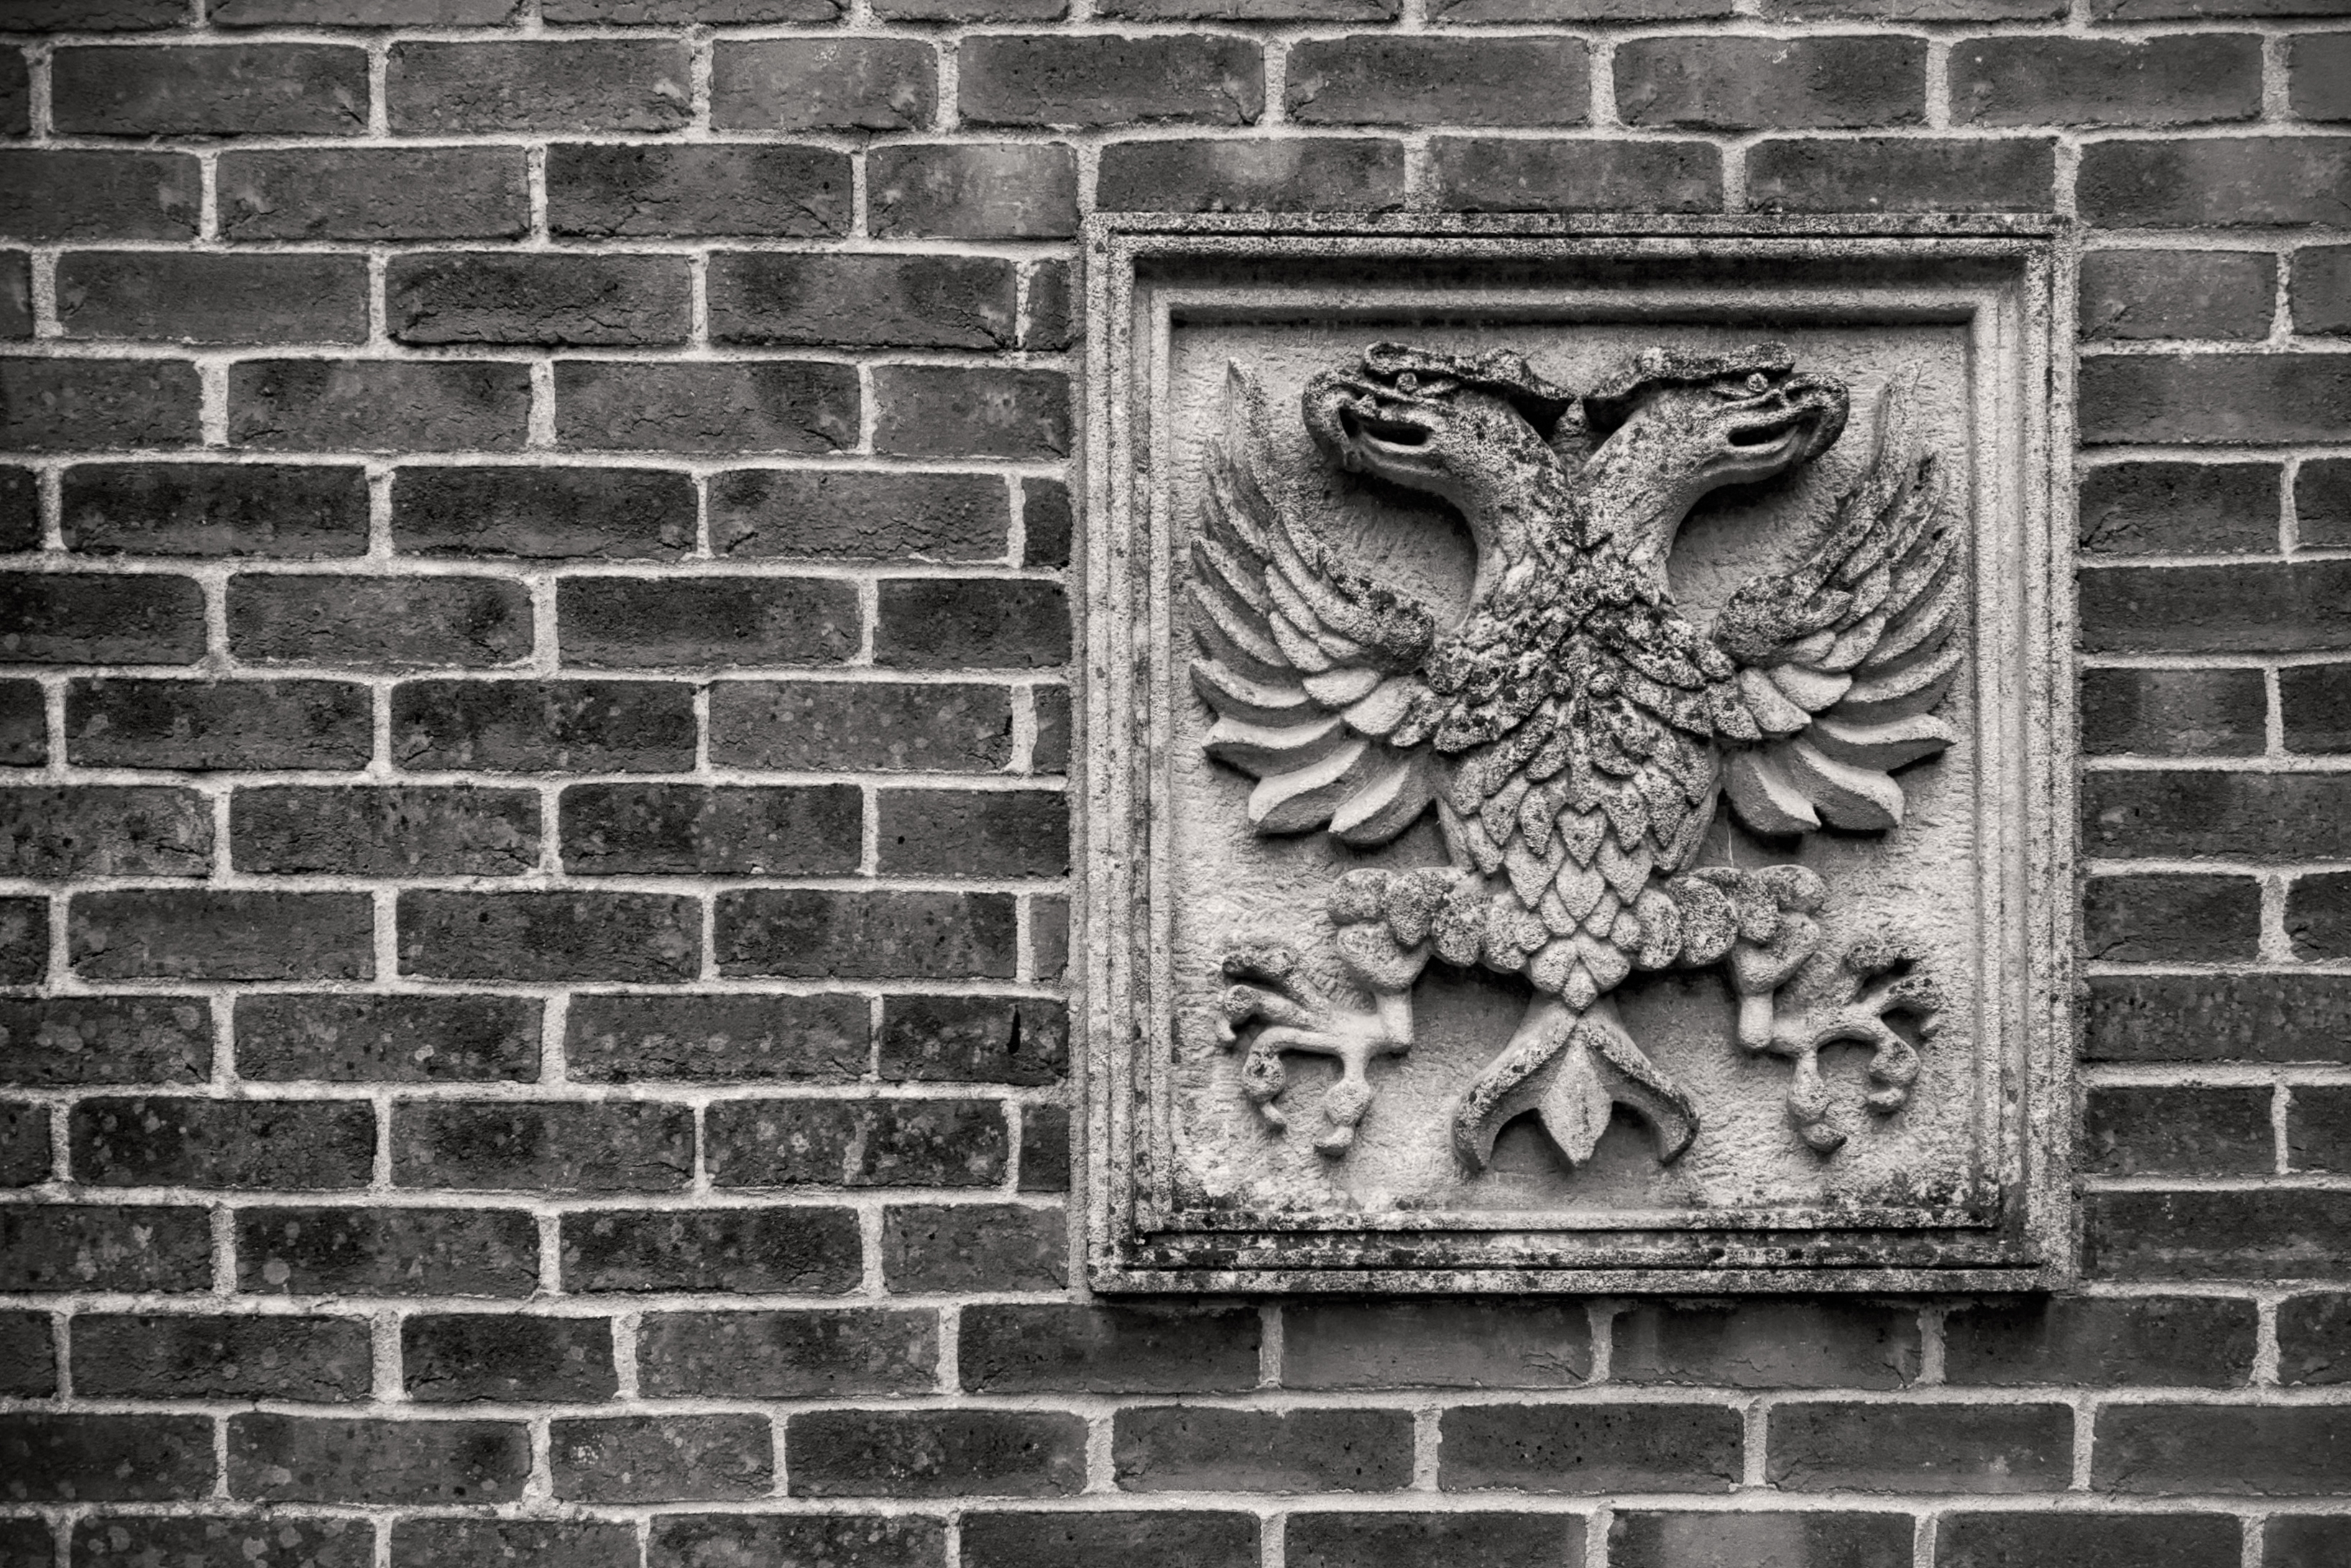
bird, black and white, white, texture, window, old, wall, stone, eagle, contrast, black, monochrome, brick, material, emblem, weathered, bw, blackandwhite, art, feathers, wings, bricks, symmetry, brickwork, stourhead, doubleheadedeagle, doubleheaded, road surface, monochrome photography